Frank Lucchesi

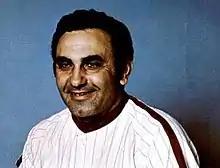
Lucchesi during his tenure with the Philadelphia Phillies, circa 1972

After returning to Triple-A to manage Cleveland's Oklahoma City 89ers affiliate in 1973, Lucchesi was appointed third-base coach of the Texas Rangers of the American League (AL) for 1974. The following season, on July 21, 1975, Lucchesi succeeded the fired Billy Martin as manager of the 1975 Rangers, who were a disappointing 44–51 in Martin's second season at the helm. Lucchesi led them to a 35–32 mark for the remainder of the year, and was rehired for 1976, when the Rangers continued to struggle at 76–86, tied for fourth in the AL West. Lucchesi was invited to return as manager for 1977, but a violent incident in spring training with second baseman Lenny Randle marred the season.